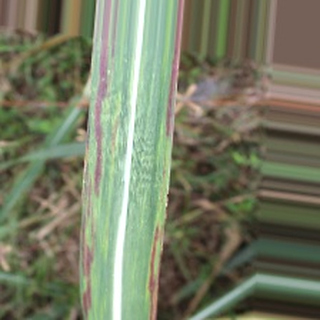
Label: sugarcane_bacterial_blight